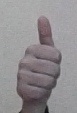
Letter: aleff